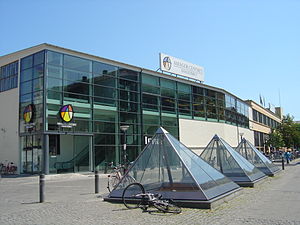
Amager Centret
Amager Centrets nyeste indgang i nordvest med Amagerbro Stations lysskakter i forgrunden
Amager Centret - Amagerbro, er et indkøbscenter lokaliseret i det nordlige Amager, København. Set fra den nordvestlige side, ved siden af Amagerbro Station.
Amager Centret er et indkøbscenter i bydelen Amagerbro på Amager i København tæt på hovedgaden Amagerbrogade. Centret har 67 special- og dagligvareforretninger og spisesteder og et samlet butiksareal på ca. 16.000 m², og det er et af byens største lokale bycentre. Centret er ejet af Danica Pension og administreres af DEAS.